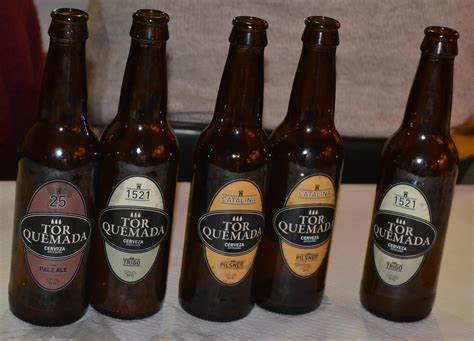
Label: glass